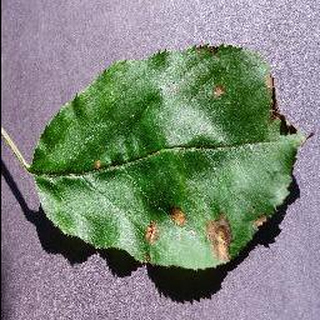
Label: apple_black_rot